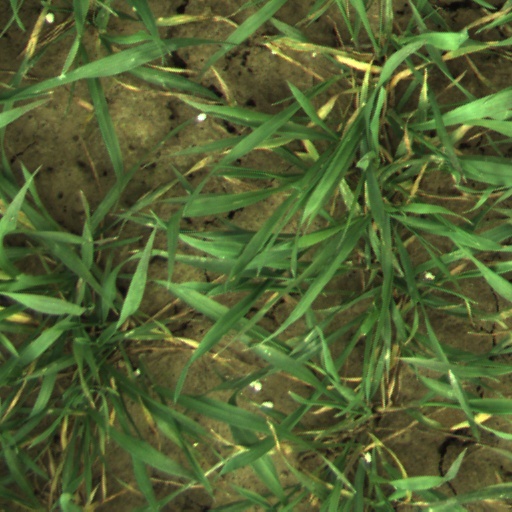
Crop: wheat